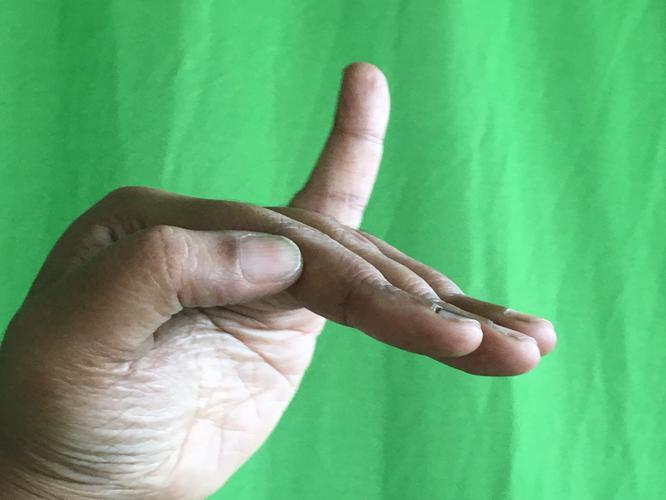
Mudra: Hamsapaksha
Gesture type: double_hand